International Socialist Women's Conferences

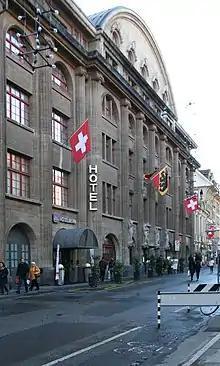
Volkhaus Bern, where the third conference was held

The Third International Socialist Women's Conference was scheduled to be held in Vienna in August 1914, concurrently with the Vienna International Socialist Congress. After the outbreak of the war both events were cancelled. In November 1914 the editors of the Bolshevik women's paper "Rabotnitsa" contacted the International Secretariat at Stuttgart, suggesting an unofficial conference of left socialist women. Further efforts by the women of the socialist movement led to the convening of the Third International Socialist Women's Conference at Bern March 26–28, 1915.